808s & Heartbreak

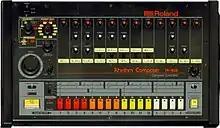
The Roland TR-808, the drum machine which served as a primary instrument on the album

West credits rapper Kid Cudi, who had signed to his GOOD Music record label, with helping create the album's stark, brooding sound. After receiving a copy of his 2008 mixtape "A Kid Named Cudi", West became an avid fan, especially of the hit single "Day 'n' Nite". West surprised Kid Cudi with a phone call and asked him to fly to Hawaii to work on "808s & Heartbreak". The pair worked together in the studio while having films such as "Close Encounters of the Third Kind" play silently in the background. Ultimately, Kid Cudi co-wrote four songs on "808s & Heartbreak", the first being the chorus for "Heartless". West told "Rolling Stone", "His writing is just so pure and natural and important. [That's] more important than where things chart." No I.D., West's collaborator and former mentor, added that tracks for the album also originated from their concurrent recording for Jay-Z's "The Blueprint 3" (2009). "Matter of fact, when we did 'Heartless,' [West] just stopped and said, 'No.' I was like, 'No what?' He was like, 'No way! This is my record!'", as No I.D. recalled. "I was like, 'Come on, man. Can we just finish the guy's album?' He was like, 'Nope. I'm doing an album.'"